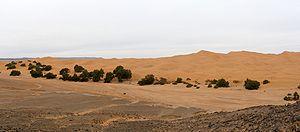
L'erg Chebbi, plus connu sous le nom de dunes de Merzouga, est l'un des deux grands ergs du Sahara au Maroc.